Raphael Gualazzi

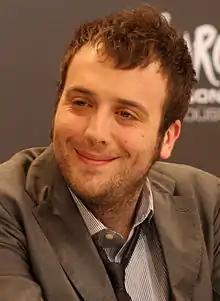
Gualazzi in 2011

Raffaele Gualazzi (born 11 November 1981), better known as Raphael Gualazzi, is an Italian singer and pianist. He was born in Urbino.